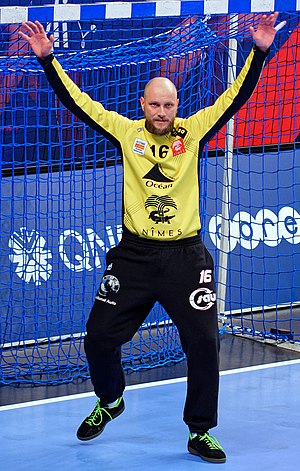
Aljoša Rezar
Rezar i 2017
Aljoša Rezară er en slovensk håndboldspiller, som spiller for Bjerringbro-Silkeborg Håndbold og tidligere Sloveniens herrehåndboldlandshold.